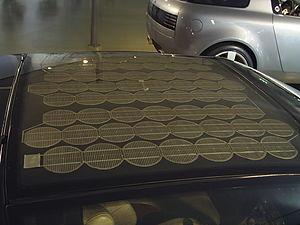
La Saab EV-1 est une automobile d'étude destinée à analyser différentes solutions technologiques. Développée par le suédois Saab, elle fut présentée pour la première fois en 1985 au salon international de l'automobile de Francfort, en Allemagne.